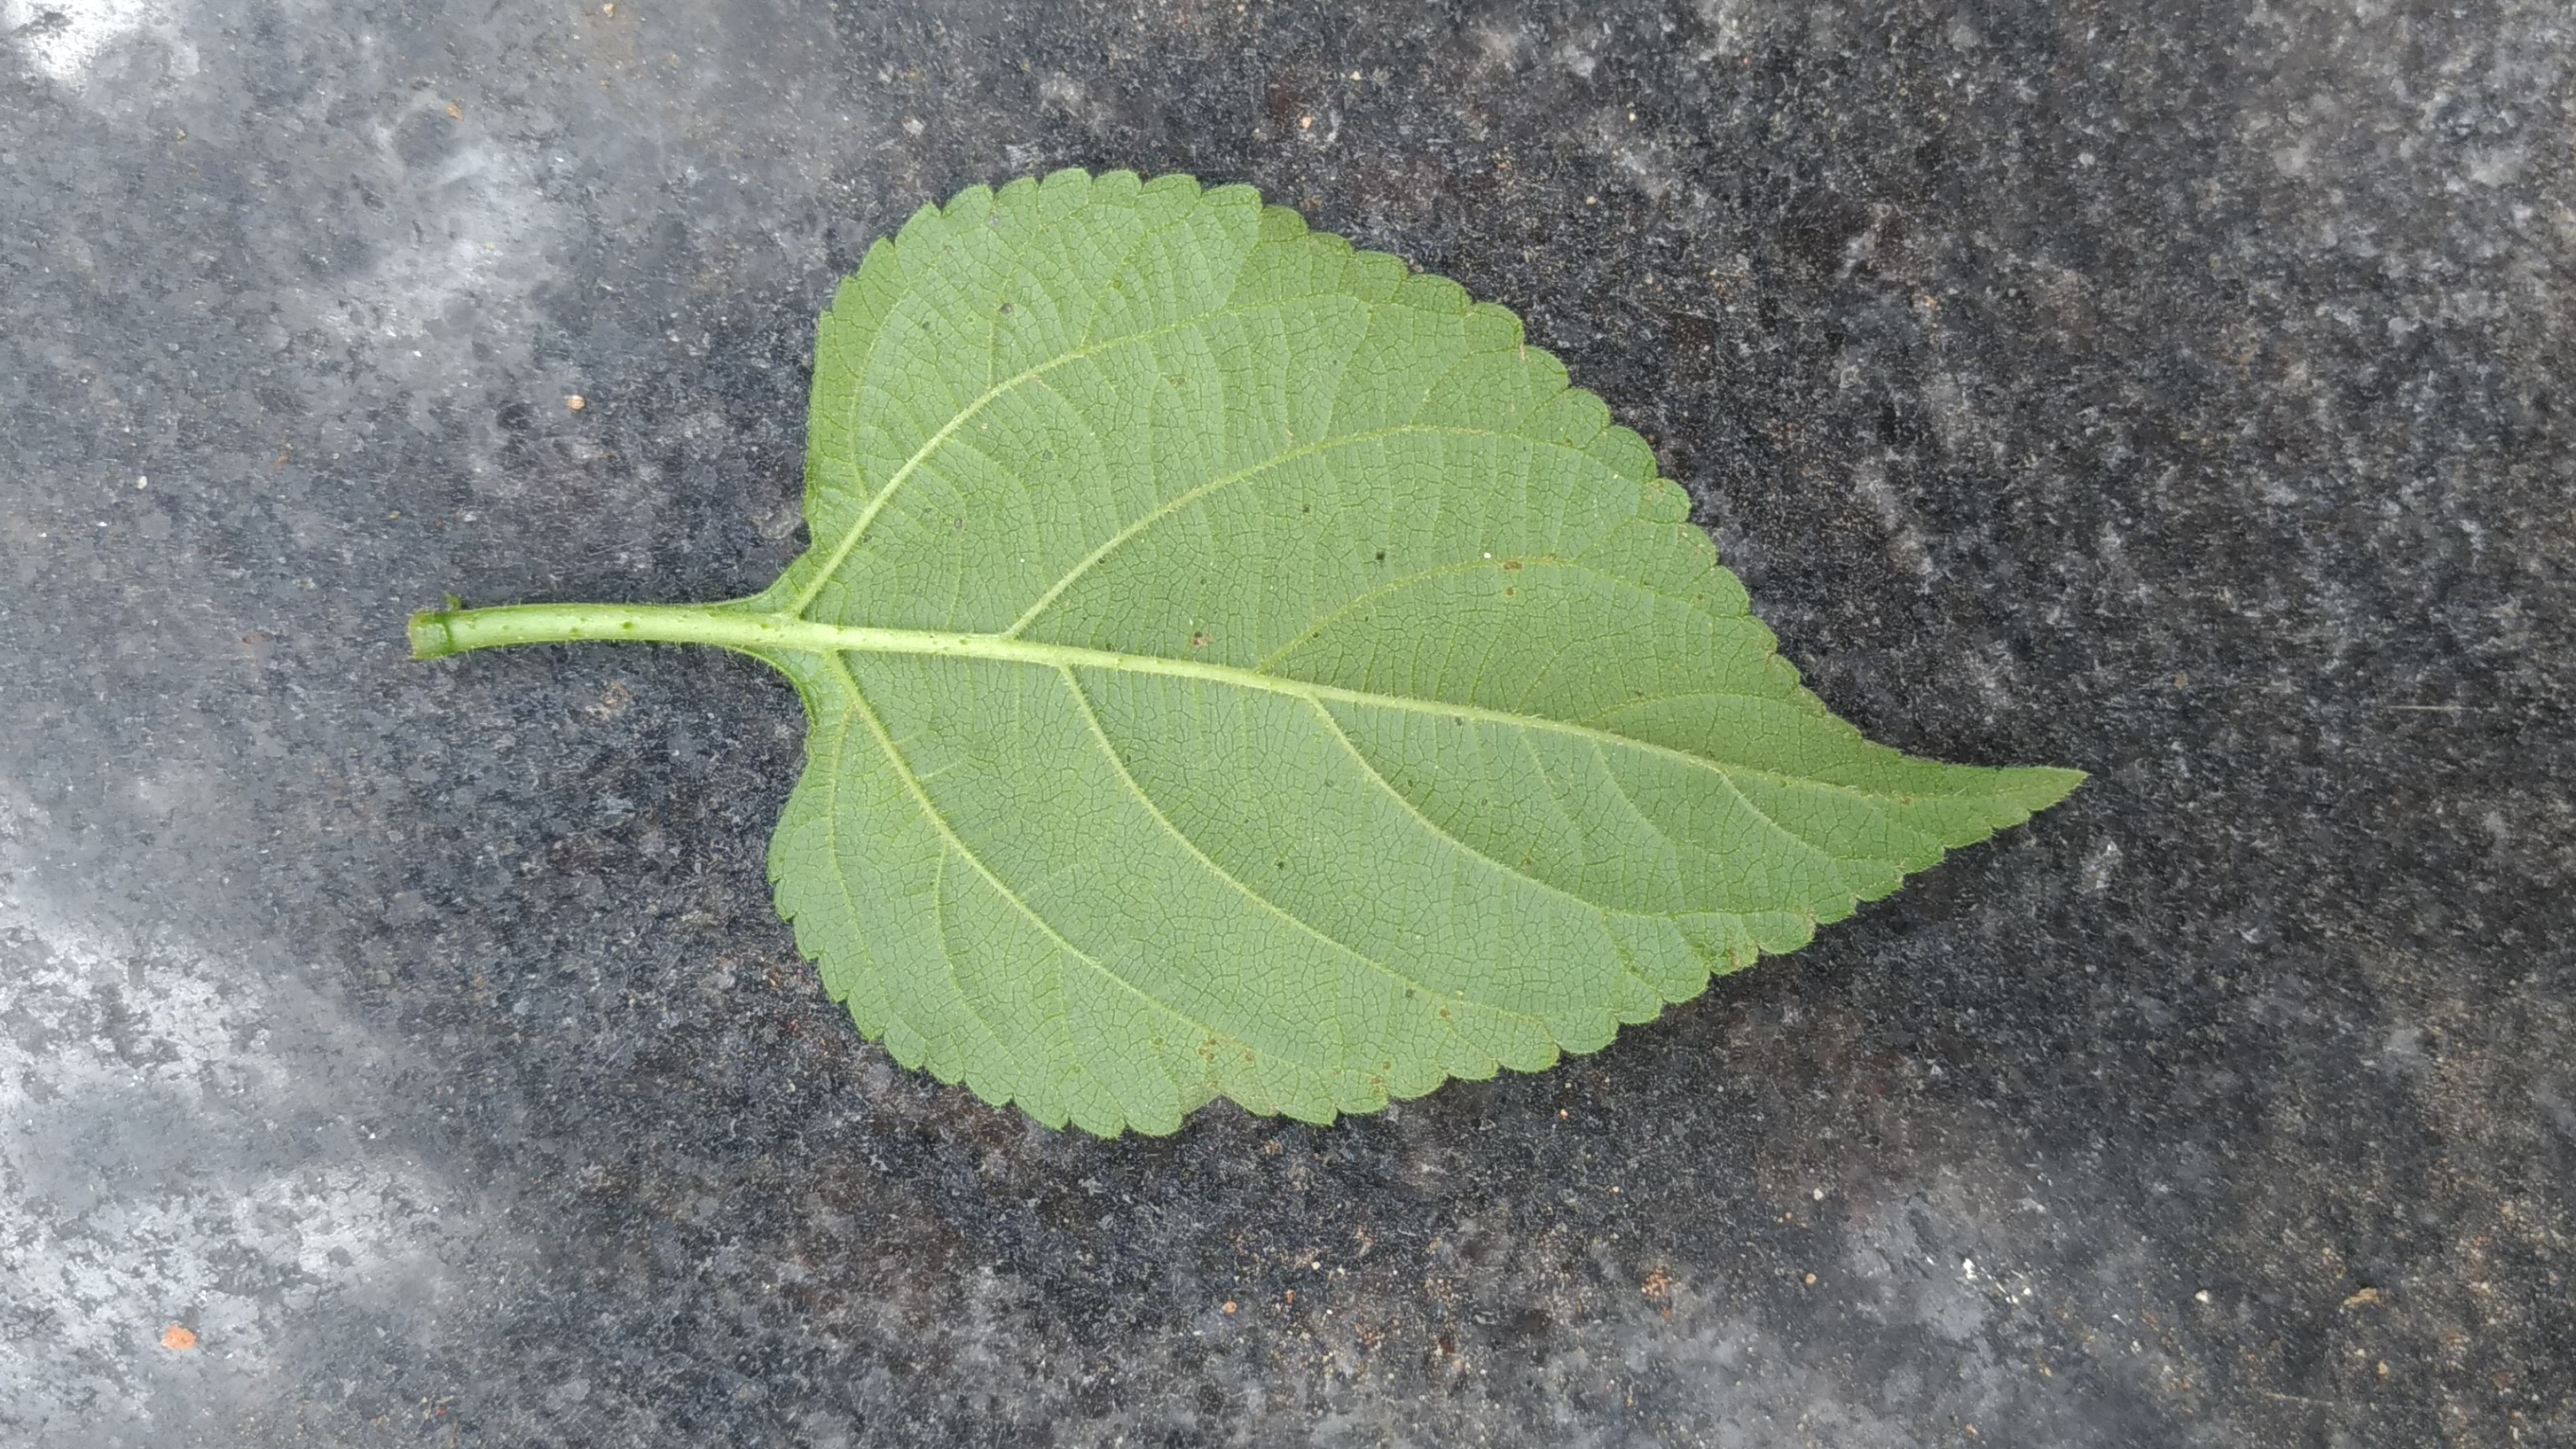
Plant: Lantana